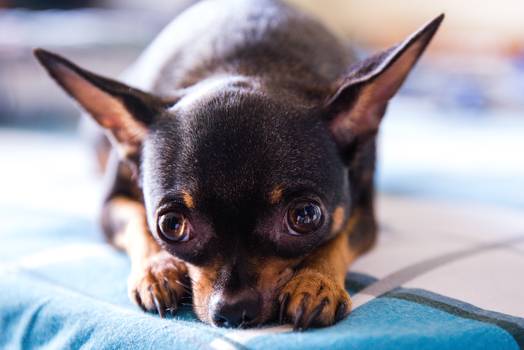
Label: No Watermark